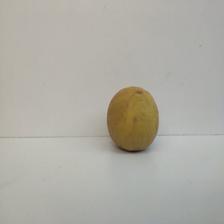
Size: Large